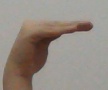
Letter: haa